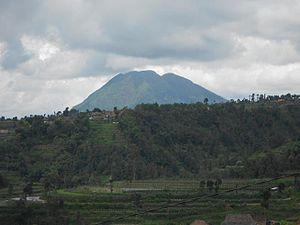
Le Telomoyo est un stratovolcan de Java central, en Indonésie.